Olavtoppen

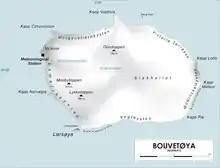
Map of Bouvet Island

Olavtoppen, occasionally anglicised as Olav Peak, is the highest point of Bouvet Island, a volcanic island and dependency of Norway, and the remotest island on Earth. Olavtoppen is located north of the center of the island, immediately south of Kapp Valdivia, and rises above sea level. It was first ascended on 21 February 2012 by Aaron Halstead, Bruno Rodi and Jason Rodi Olavtoppen is ranked 36th by topographic isolation.